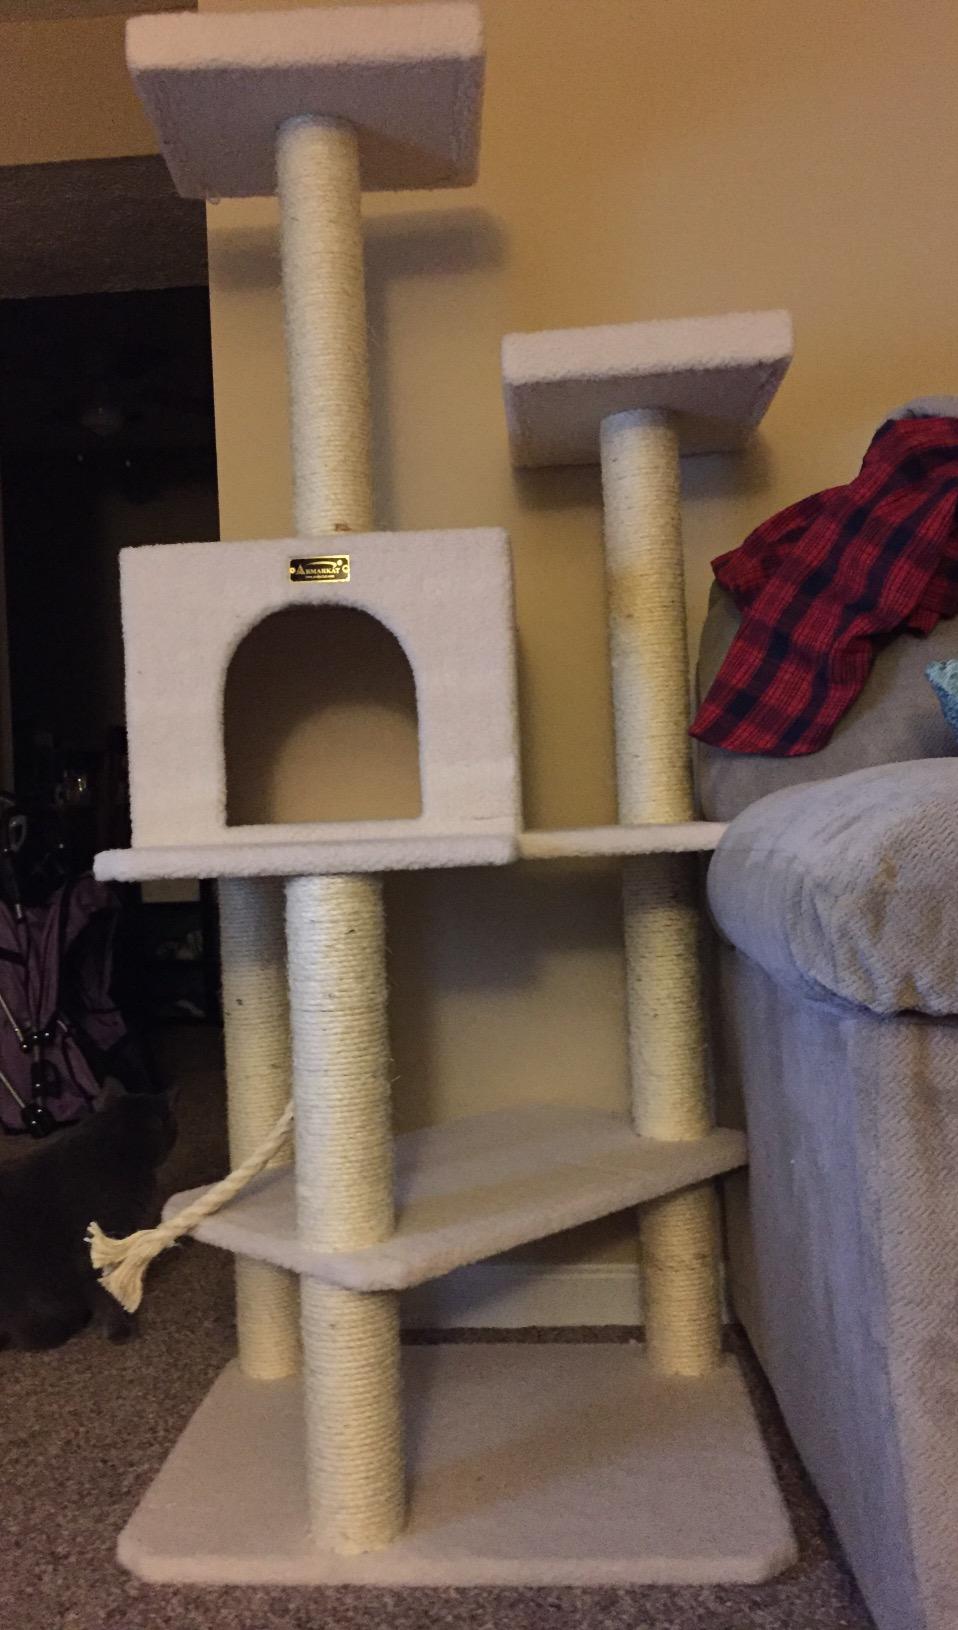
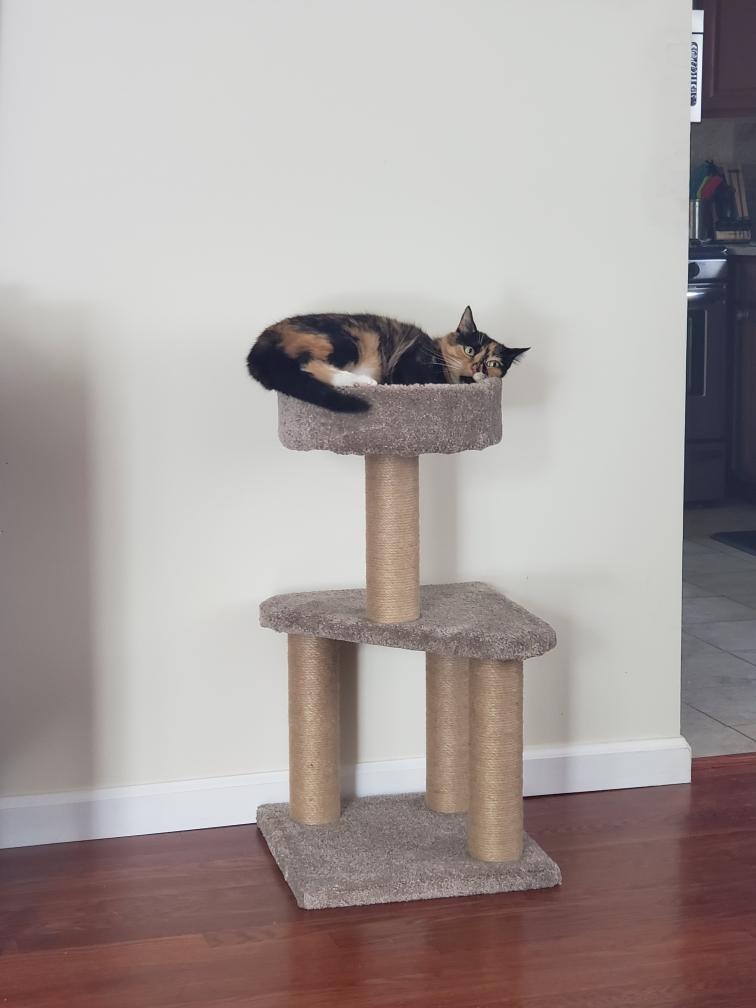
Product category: items_cat tree
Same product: no